List of Hayate the Combat Butler chapters

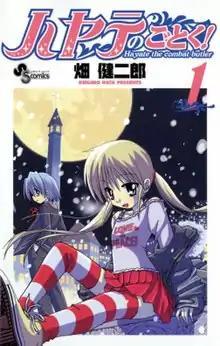
First "tankōbon" volumes cover, released by Shogakukan on February 18, 2005

The chapters of the "Hayate the Combat Butler" manga series were written and illustrated by Kenjiro Hata. The manga was serialized in Shogakukan's "shōnen" manga magazine "Weekly Shōnen Sunday" from October 2004 to April 2017. Shogakukan collected its chapters in 52 "tankōbon" volumes, released from February 18, 2005, to June 16, 2017.